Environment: real
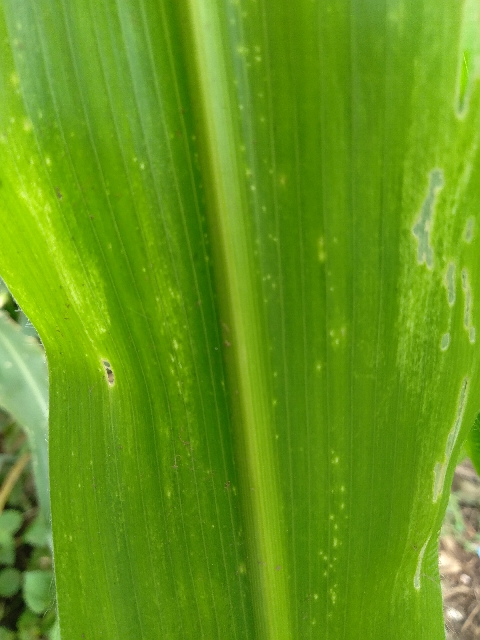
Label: lethal_necrosis